Political positions of Gennady Zyuganov

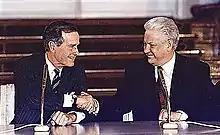
Zyuganov threatened to delay the implementation of the Start II treaty (signed by George H. W. Bush and Yeltsin) if NATO expansion were to occur.

During his 1996 presidential campaign, Zyuganov declared NATO expansion to be a dangerous proposition that conflicted with Russia's internal affairs. Zyuganov said that he would delay the implementation of START II if NATO expansion were to occur.